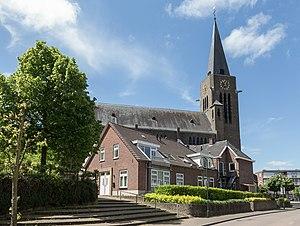
Silvolde est un village situé dans la commune néerlandaise d'Oude IJsselstreek, dans la province de Gueldre. En 2009, le village comptait environ 5 800 habitants.